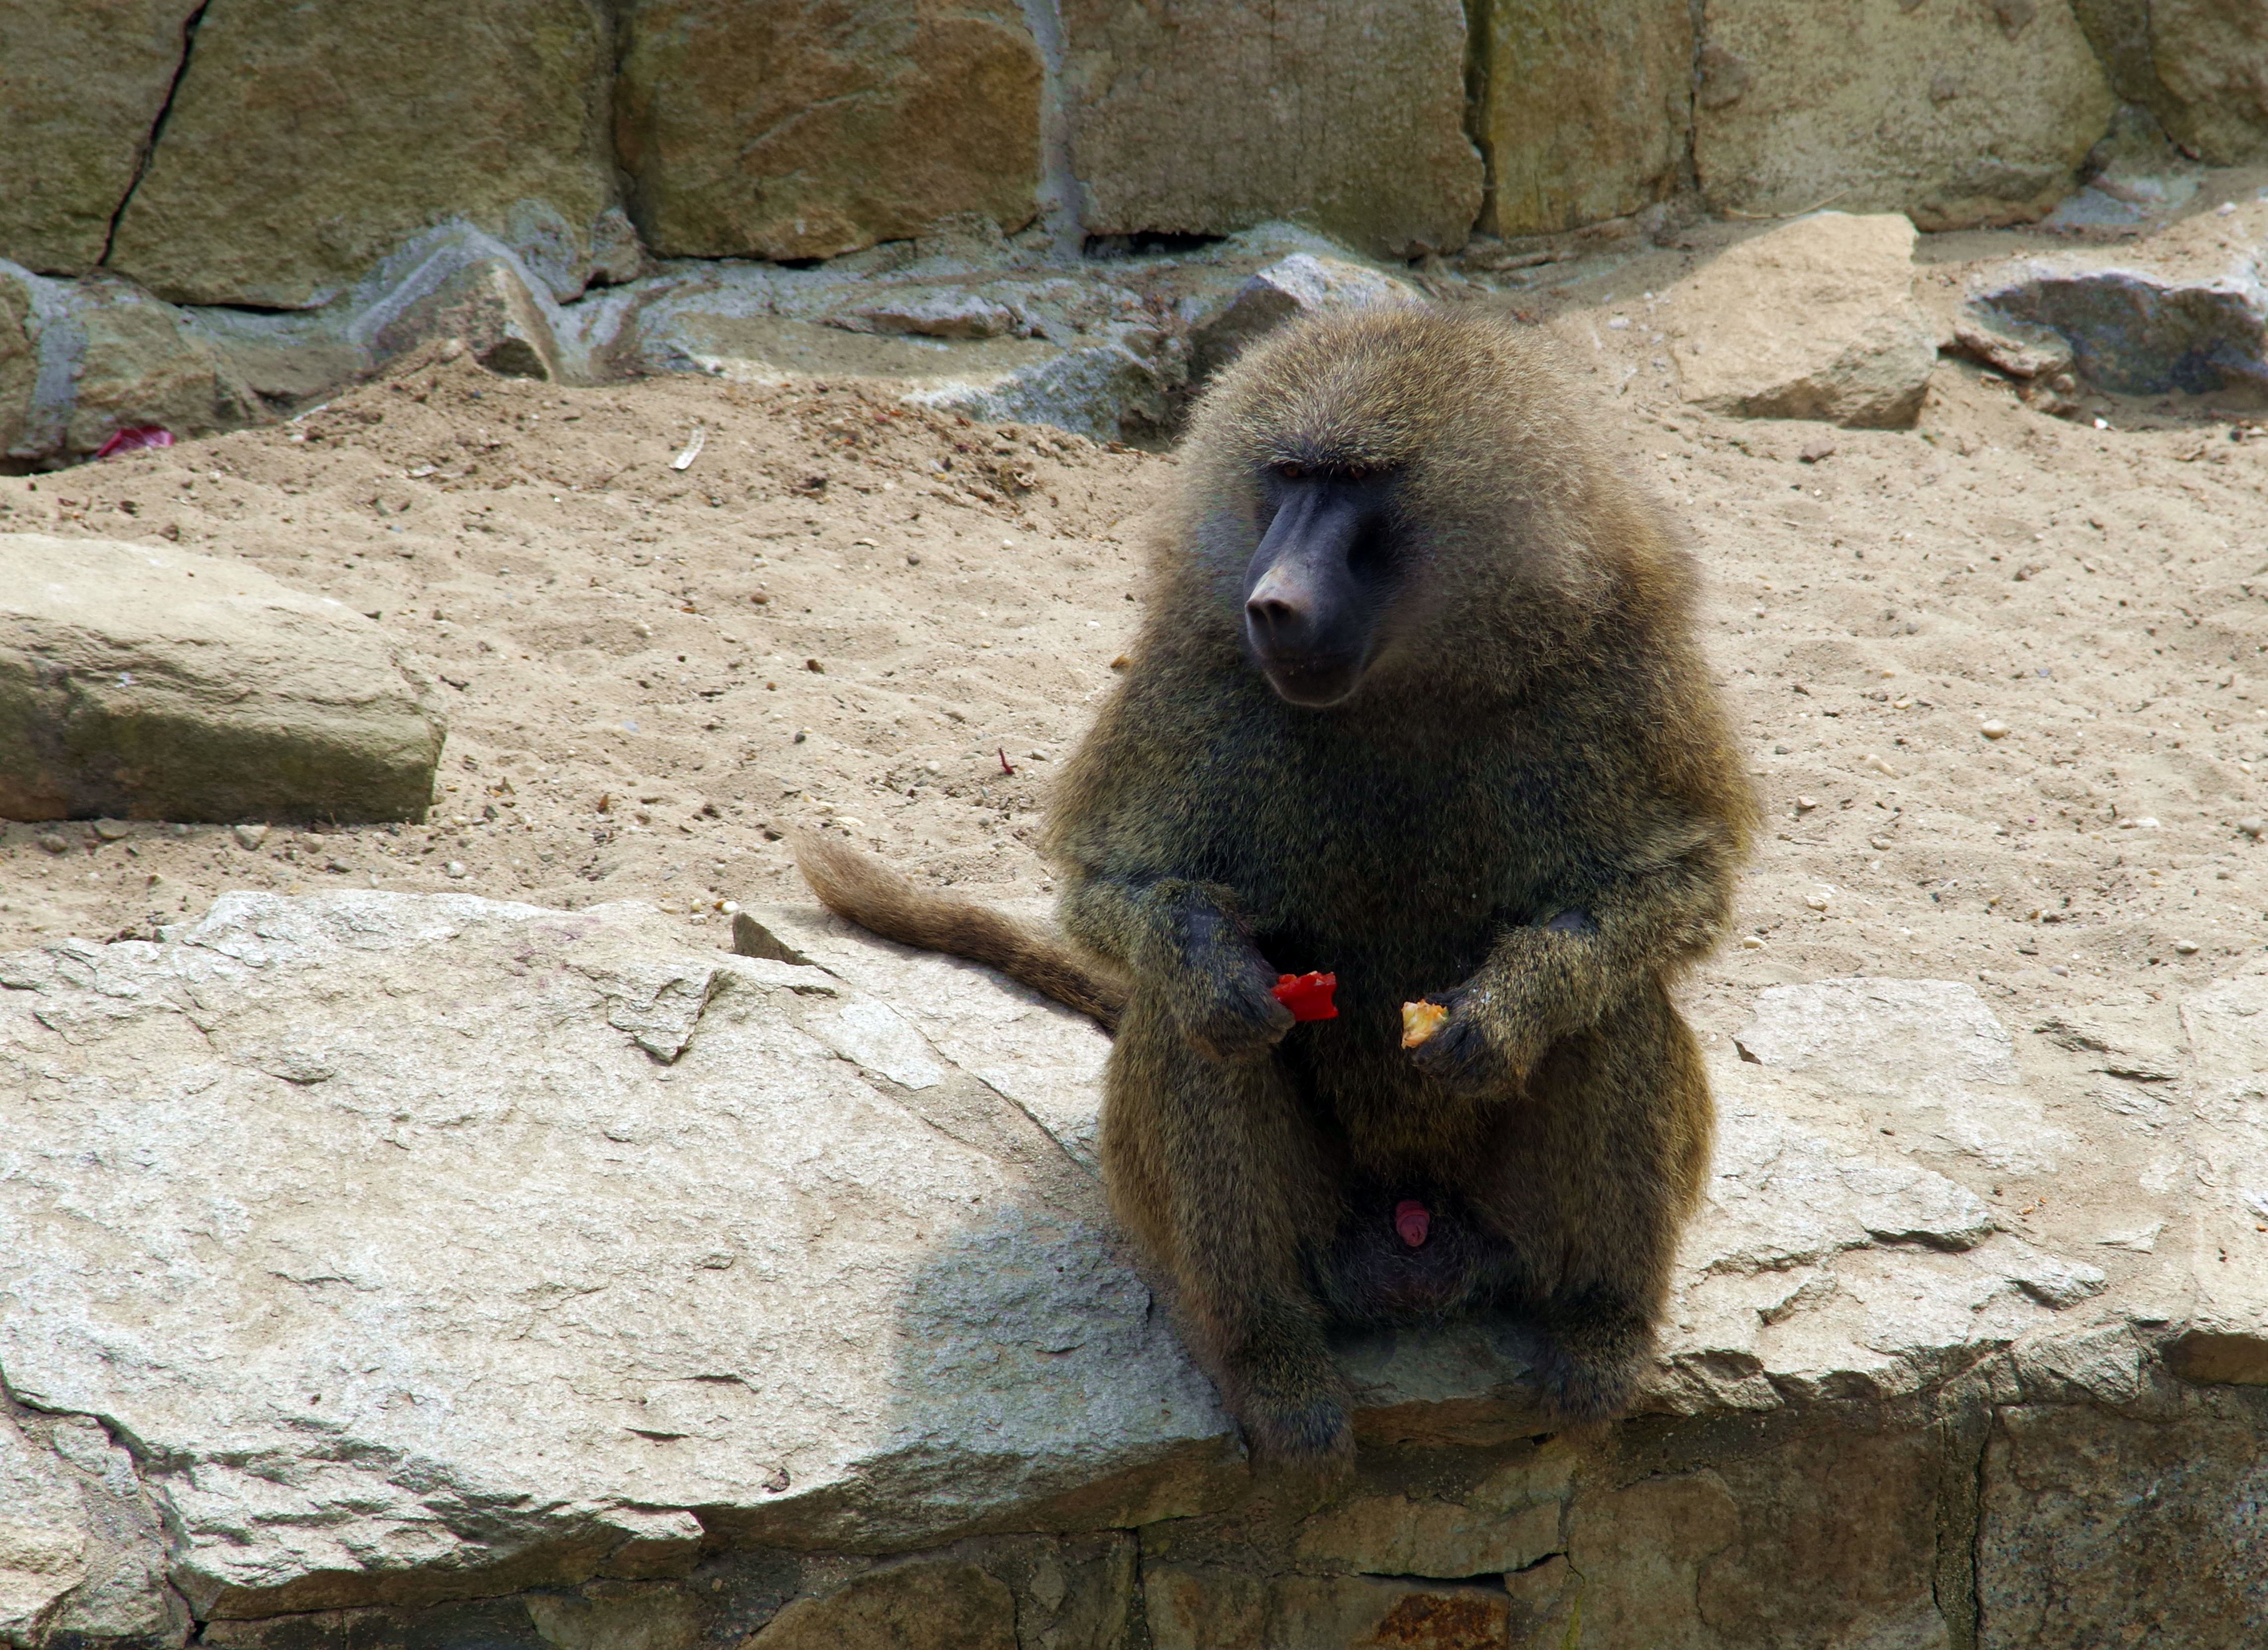
nature, animal, wildlife, wild, zoo, mammal, garden, monkey, eat, fauna, primate, baboon, animals, macaque, old world monkey, zoological garden, the creation of, outdoor recreation